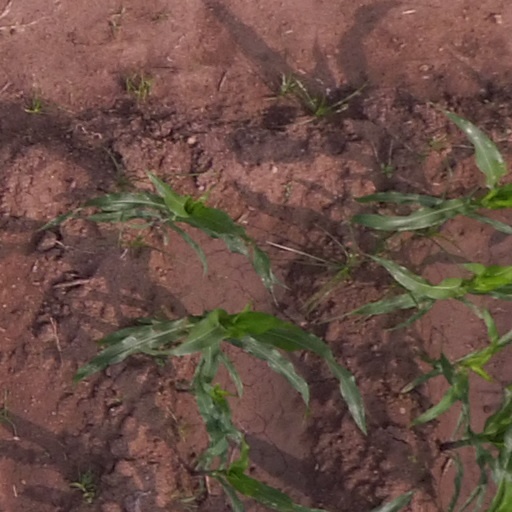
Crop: maize; corn